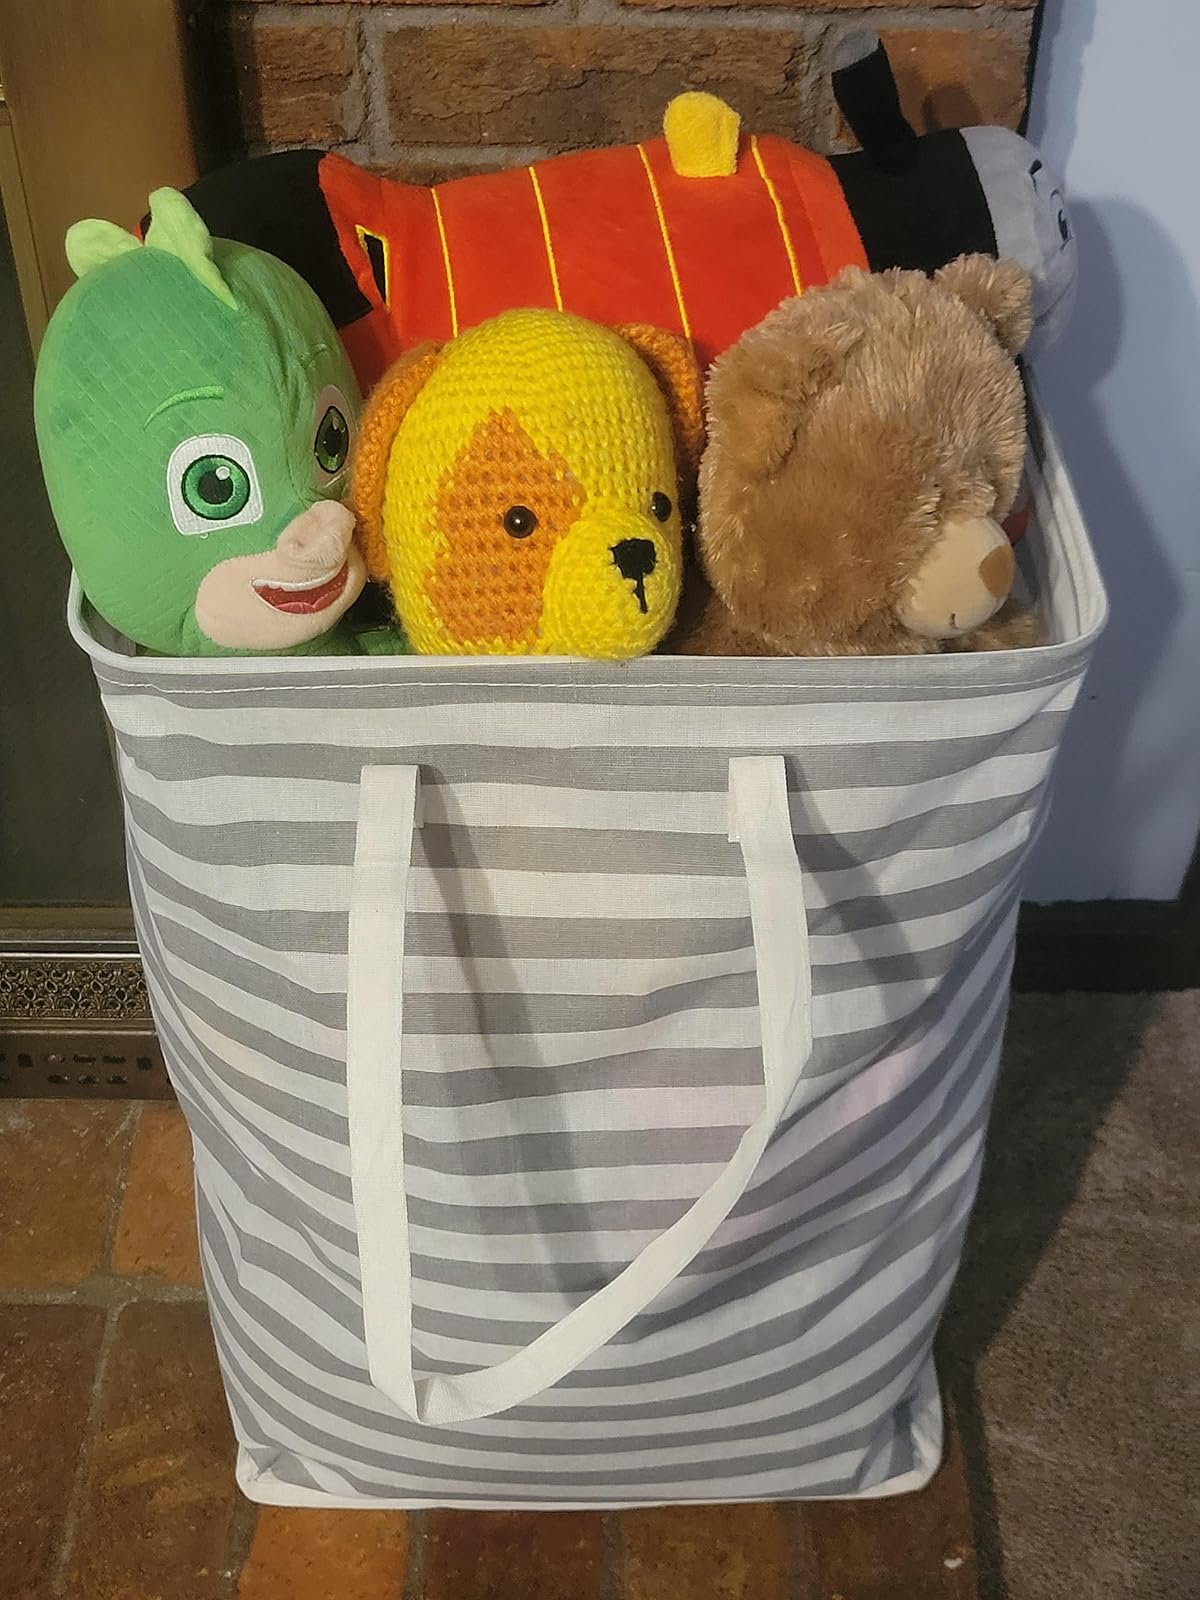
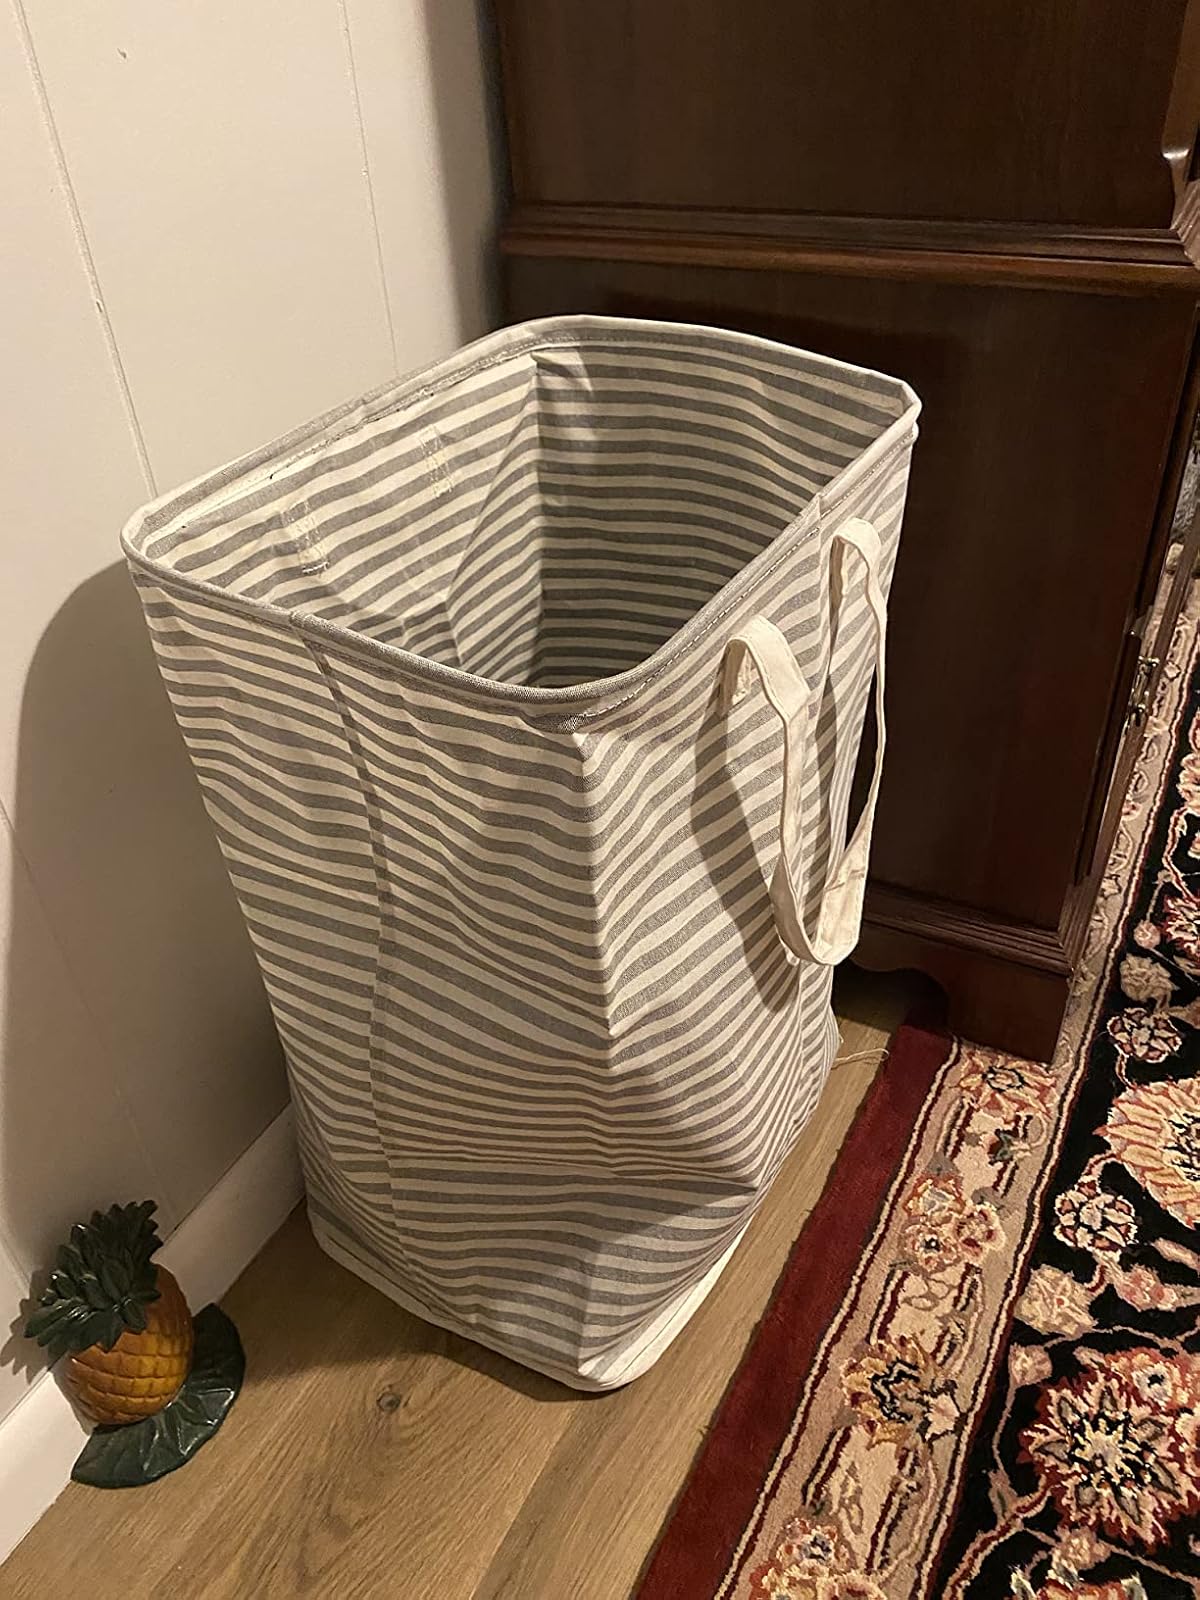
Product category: items_hamper
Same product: no